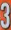
Number: 3